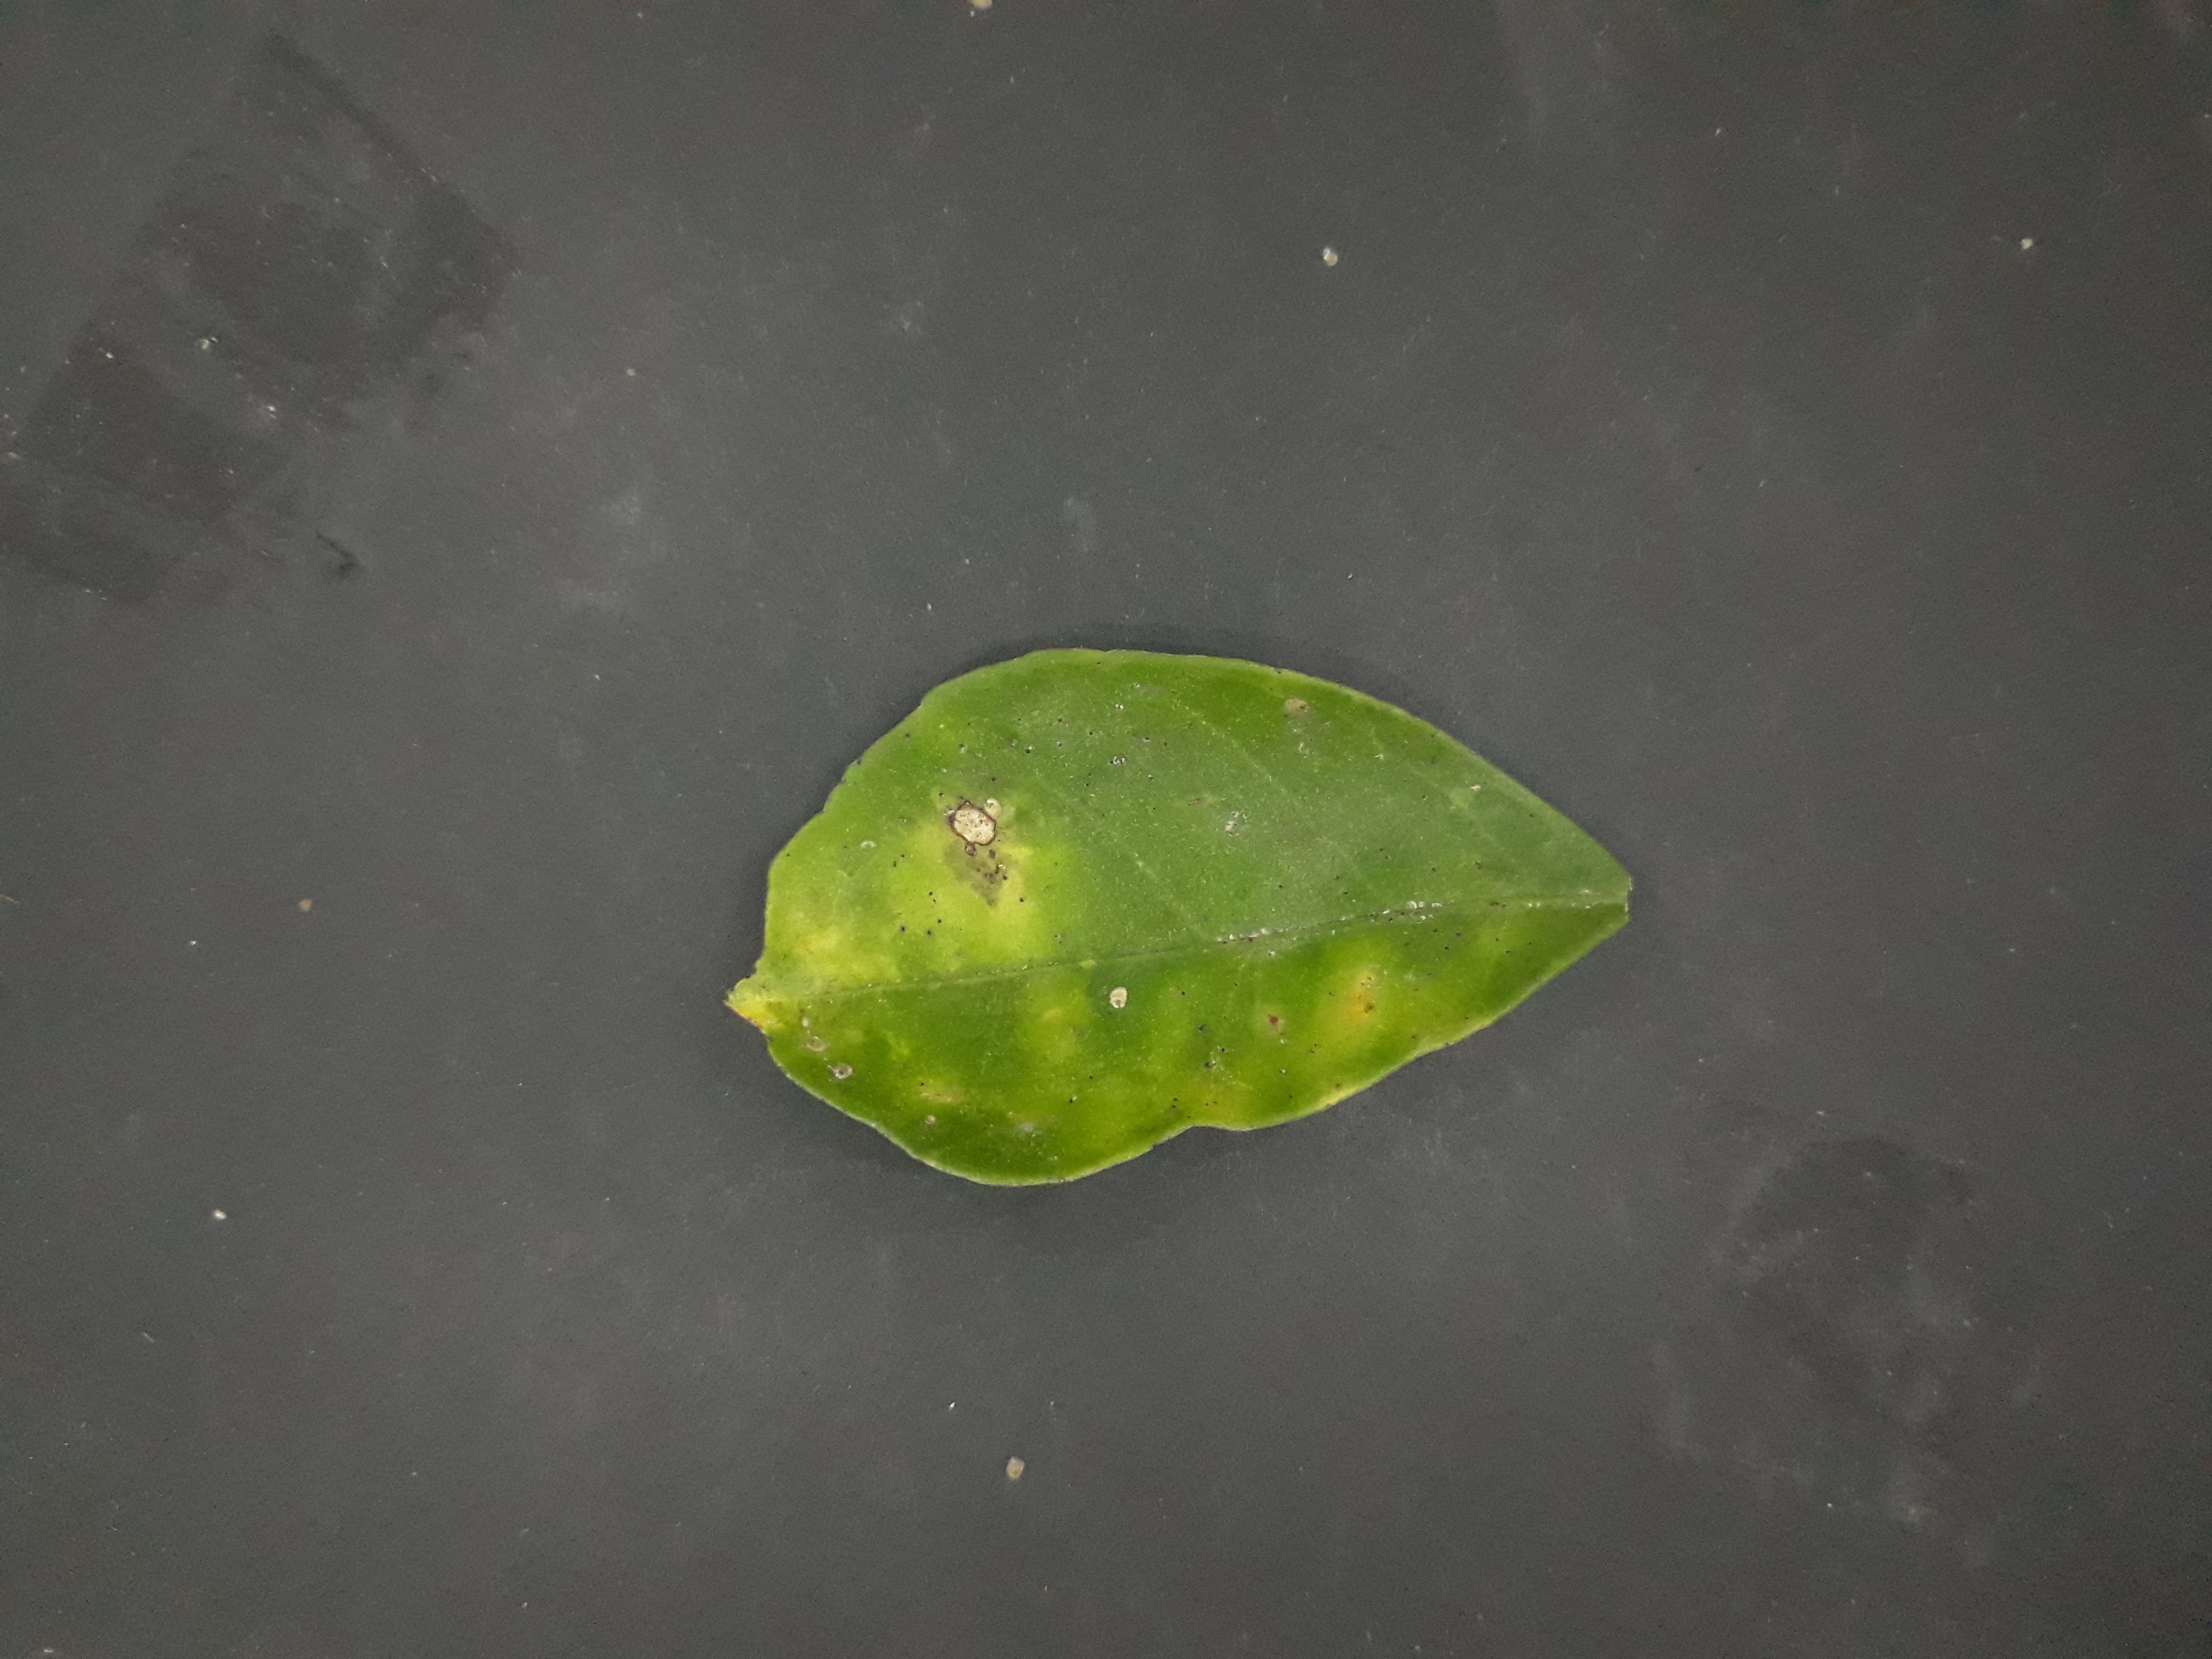
Label: Red_scale_sequelae